Bull's Lock

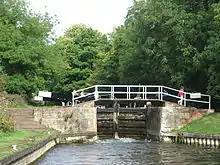
Bull's Lock, Kennet & Avon Canal.

Bull's Lock is a lock on the Kennet and Avon Canal, at Newbury, Berkshire, England.